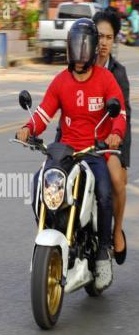
person-with-helmet: 1
person-without-helmet: 1